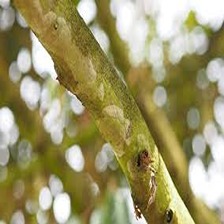
Label: pink_disease